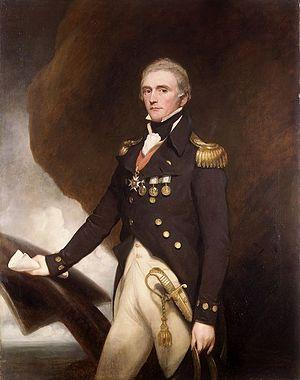
Le HMS Agamemnon, surnommé Eggs-and-Bacon, est un navire de ligne de 3ᵉ rang de classe Ardent possédant 64 canons. Appartenant à la Royal Navy, il participe à la guerre d'indépendance des États-Unis, aux guerres de la Révolution française et aux guerres napoléoniennes. C'était le navire favori d'Horatio Nelson. Nommé d'après le héros grec Agamemnon, il est le premier navire de la Royal Navy à porter ce nom.
Edward Berry, 1ᵉʳ baronnet, est un amiral de la Royal Navy durant les guerres de la Révolution française et les guerres napoléoniennes.